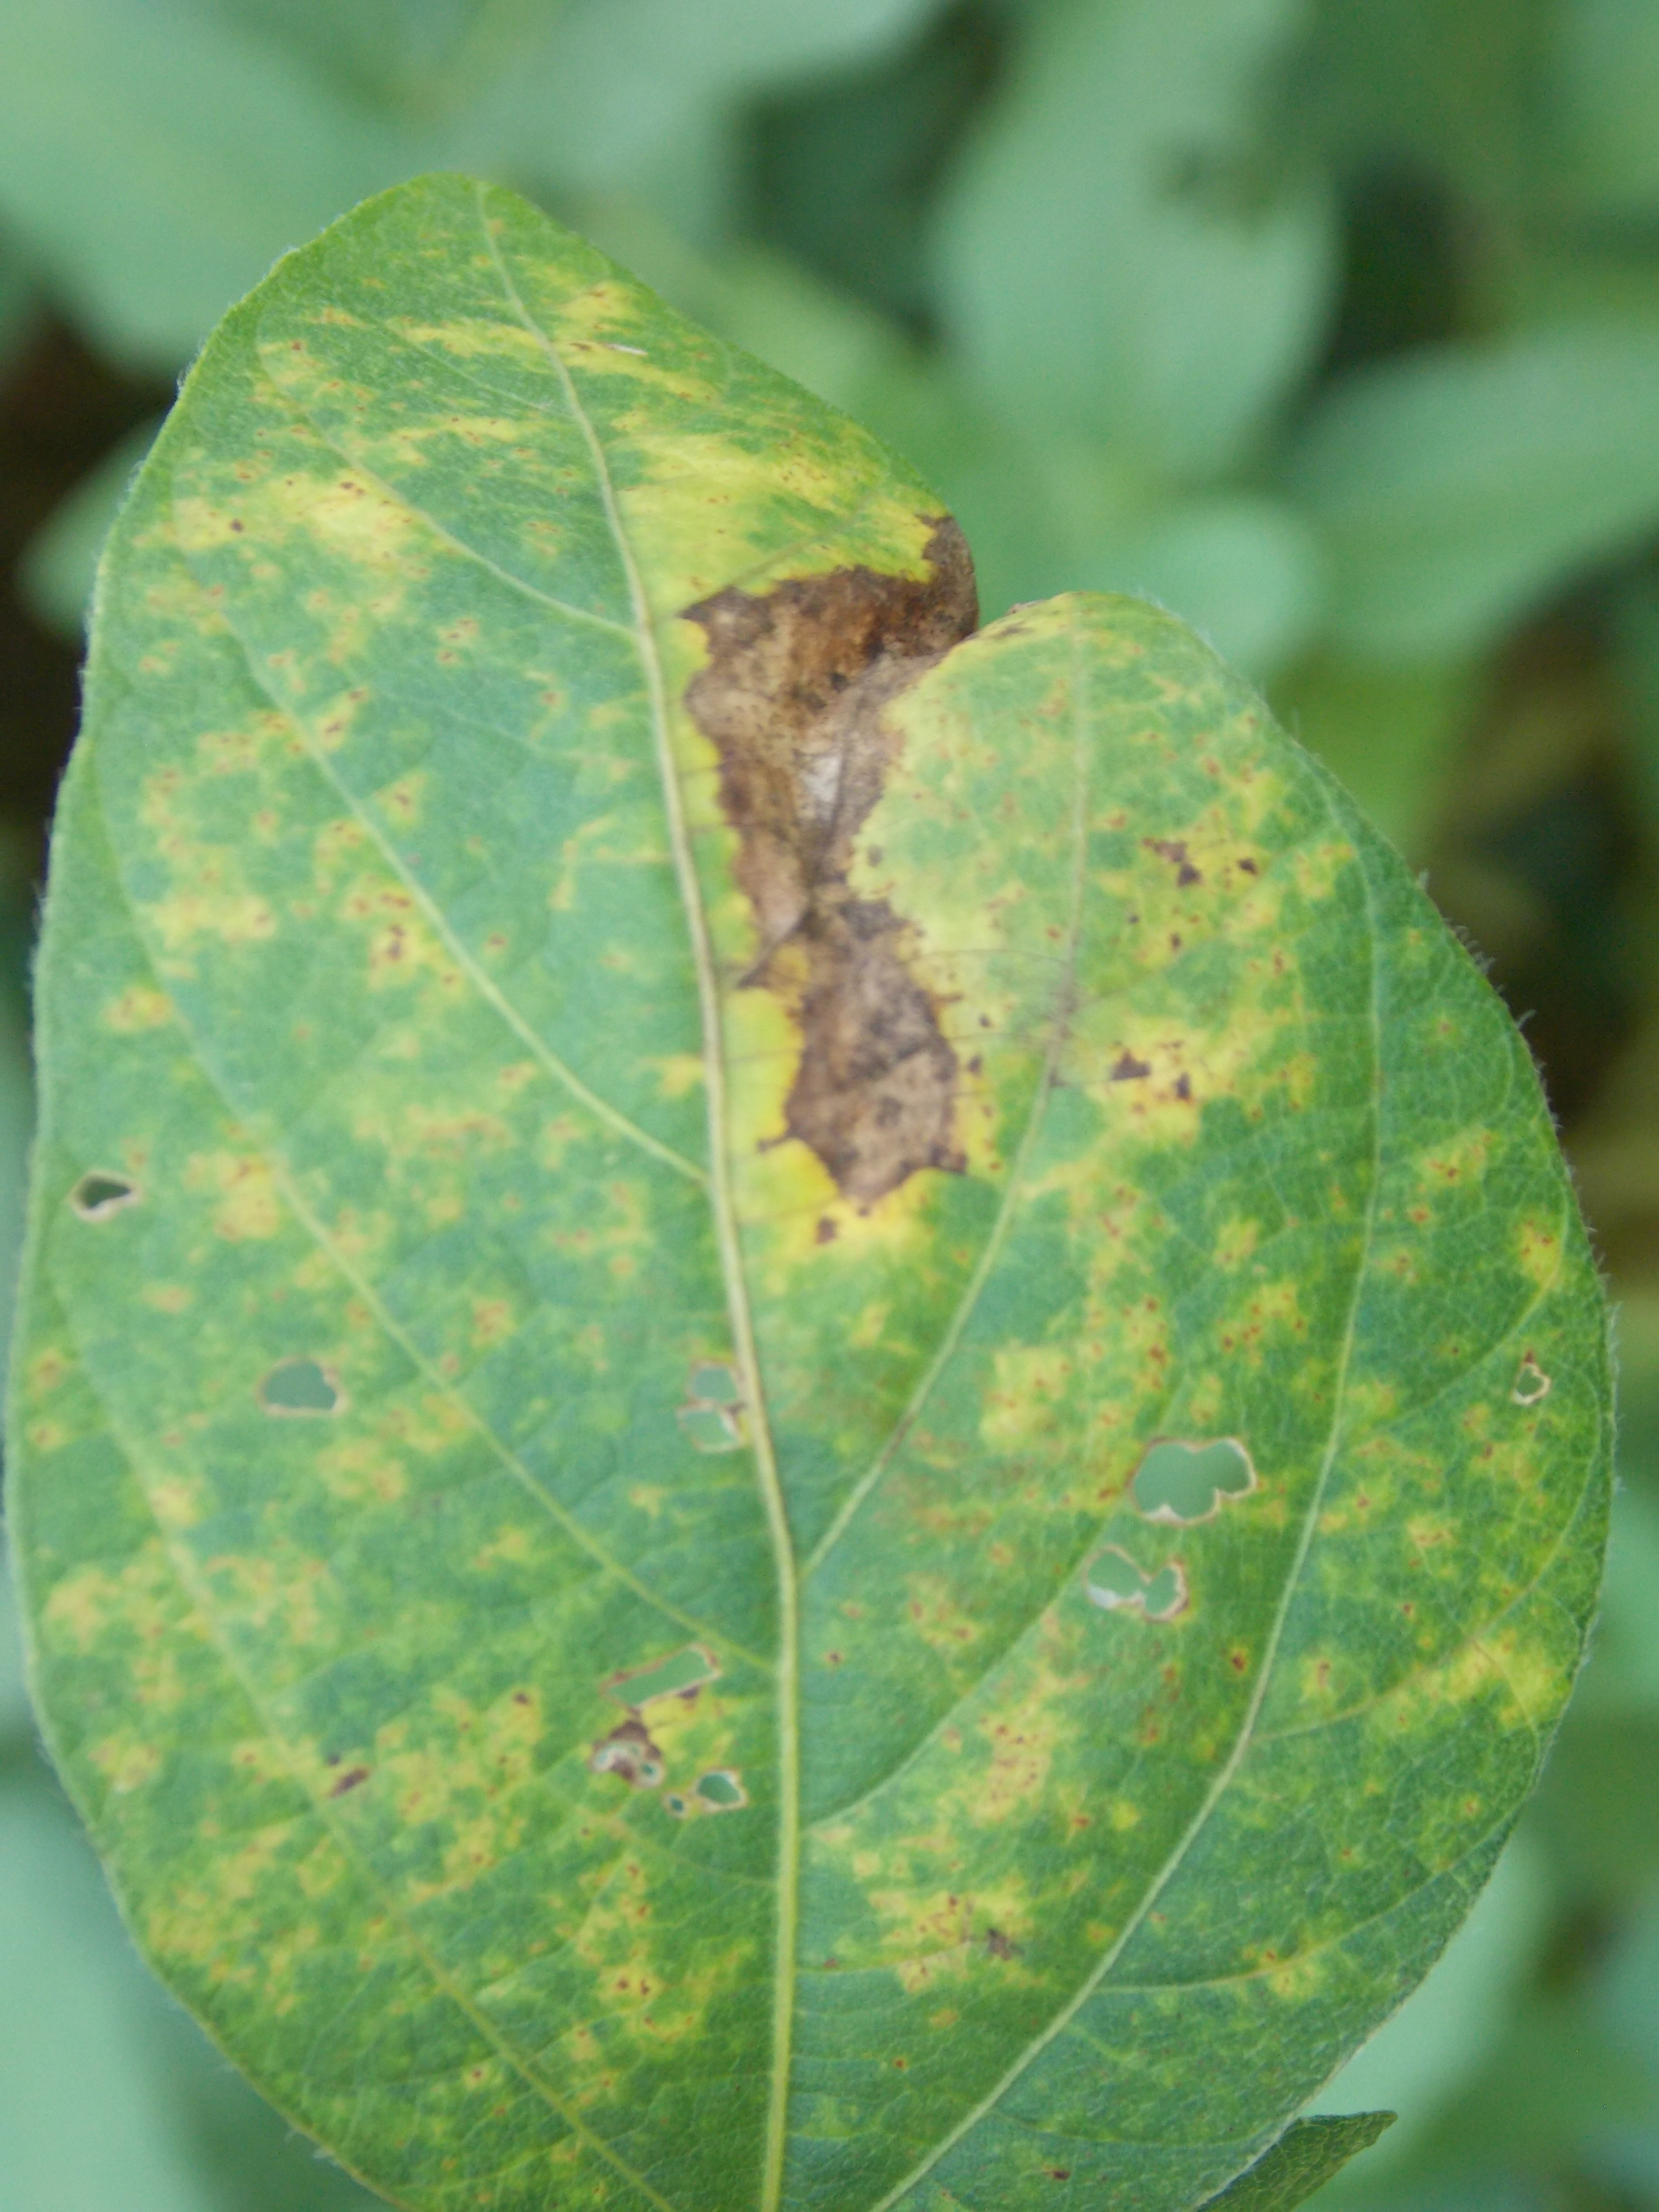
Label: Disease